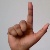
The image shows a hand gesture representing the letter 'L' in Indian Sign Language.